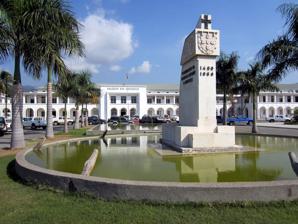
Building: Government Palace, Dili
Country: East Timor
Year built: 1969
Official workplace of the prime minister and Constitutional Government of East Timor Government Palace Palácio do Governo ( Portuguese ) Palásiu Governu ( Tetum ) The palace in 2011, with the monument to Prince Henry the Navigator at right General information Type Office building Architectural style Portuguese colonial Address Rua 30 de Agosto, Colmera Town or city Dili Country East Timor Coordinates 8°33′16″S 125°34′43″E / 8.55431°S 125.5786°E / -8.55431; 125.5786 Current tenants Prime Minister of East Timor Owner Government of East Timor Website Government of Timor-Leste The Government Palace ( Portuguese : Palácio do Governo , Tetum : Palásiu Governu ) in Dili , the capital city of East Timor , is the official workplace of the prime minister and Constitutional Government of East Timor . In the final stages of the Portuguese colonial era , it was known as the Official Palace (Portuguese: Palácio das Repartições , Tetum: Palásiu das Repartisaun Publikas ), and was the office of the colonial governor . History The old palace The old palace in 1940 The present Government Palace was constructed to replace an earlier government palace, built in Dili between 1874 and 1881 to be the official residence of the colonial governor . An elongated single-storey building with a colonnaded façade, the earlier palace ceased to be the official residence in 1886, when a new official residence, the Palácio de Lahane , was completed in the mountains south of Dili. As of the 1940s, the government offices in Dili were distributed between the old palace, the services building and the finance building. Within the old palace were the government secretariat, the governor's office, the Directorate of the civil administration services, and the military division. The services building, a very large structure built between 1882 and 1886, housed the services of the Public Works and the post office. The finance building, an unpretentious single-storey structure built in 1890 to store materiel for the colonial military, but actually used provisionally as a hospital until 1909, was the headquarters of the colony's finance services. In December 1941, Allied forces entered Dili. In February 1942, the city was bombed, invaded and occupied by Japanese forces , and the Australian contingent of the Allied forces retreated to the mountains. The following month, the Australians launched the first of several raids against Dili, but from early December 1942 the Australian operations in Timor were progressively wound down, and Japan was allowed to occupy the whole island. By September 1945, when Japan surrendered, Dili, and particularly its central area, had been left devastated by the bombings from both forces. The present palace The present palace, c. 1969 Between the early 1950s and the end of the 1960s, the old palace and its accompanying buildings were replaced by the present palace, which was known during the remainder of the Portuguese colonial days as the Official Palace, and was the office of the colonial governor. In the mid-1970s, after the authoritarian Estado Novo regime that had governed Portugal since 1933 was overthrown in the Carnation Revolution of 25 April 1974, at least three significant events consequent upon that revolution took place at the palace. First, in a speech during a function at the palace in late 1974, Antonio de Almeida Santos , the Minister of Interterritorial Coordination in the new Portuguese government, stated that the East Timorese should be free to choose their own destiny. However, and at the request of the secretary of state for administration, he also spoke much more enthusiastically of the possibilities of continued association with Portugal or integration with Indonesia than of independence, which he suggested would not be realistic given that Portuguese Timor was far from "economic independence". Secondly, on 28 November 1975, approximately a year later, the Fretilin political party, at a hastily organised ceremony before a crowd of 2,000 gathered in front of the palace, made a unilateral declaration of independence of East Timor from Portuguese colonial rule. Thirdly, on 7 December 1975, just over a week later, Indonesia began a full-scale invasion of East Timor , focused on Dili. By midday, Indonesian troops had secured the palace and had posted teams along the key routes leading out of the centre of town. On 17 December 1975, the Indonesians formed a Provisional Government of East Timor (PGET) ( Indonesian : Pemerintah Sementara Timor Timur (PSTT)); they then proceeded to occupy East Timor until 1999. During the occupation, the palace was used as the Office of Governor/Head of Regional Administration of East Timor (Indonesian: Kantor Gubernur/Kepala Daerah Tingkat I Timor Timur ). In the immediate aftermath of the independence referendum of 30 August 1999 that led to Indonesia's withdrawal from East Timor by the end of October 1999, the palace served as a refuge for many Timorese from the violent reaction of the Indonesian military and its allies to the referendum's outcome. From late in 1999, the palace housed the services of the United Nations Mission in East Timor (UNAMET). Subsequently, until East Timor resumed independence in May 2002, it was the headquarters of UNAMET's successor, the United Nations Transitional Administration in East Timor (UNTAET). During the violence in late 1999, much of Dili was set alight; as of April 2000, the palace was one of only a handful of fire damaged city buildings that had been repaired. The palace in 2002 Since May 2002, the palace has been the official workplace of the prime minister and Constitutional Government of East Timor. In the Australian media, it has been alleged that in 2004, the Australian government, by bugging the palace's Cabinet Room , recorded certain private discussions between East Timor officials about negotiations with Australia over their maritime border . Shortly before 2004, the palace had been renovated under the guise of an Australian aid program. According to Clinton Fernandes , a professor of international and political studies at the University of New South Wales in Canberra , Australia, in his book Island off the Coast of Asia (2018), the listening devices installed in the palace: "... were turned on and off by a covert agent inside the building. They then beamed the recording by microwave signal to a line-of-sight covert listening base set up inside the Central Maritime Hotel ... The digital recordings were then allegedly couriered across town to the Australian embassy, and sent to Canberra for analysis." The Central Maritime Hotel was a former Russian hospital ship that had been converted into, and used in Myanmar as, a floating luxury hotel. It had then been towed to Dili, which at the time had had no landbound hotels or restaurants suitable for international visitors. There, it had been moored on the waterfront of the Bay of Dili , opposite the palace. On 28 April 2006, in the early stages of a dispute between the government and a group of former soldiers, a riot broke out in Dili and a mob attacked the palace. Five people were killed in that incident; in the ensuing crisis over the next two months, a total of 37 people died, and 150,000 were displaced. On 20 June, after international forces had intervened in the dispute at the request of the government, a protest rally was held in front of the palace. In June 2012, construction workers digging holes in the garden of the palace discovered a mass grave with the bones of at least 52 people. On preliminary examination, the bones appeared to be too large to be Timorese, and could have dated back to 1975. Damien Kingsbury , an Australian academic specialising in East Timor affairs, said that if the bones are not East Timorese, they are likely to be from East Timor's large Chinese community at the time of the Indonesian invasion. "When the Indonesians invaded [the territory] in 1975, [the Chinese] were one of the main targets of the Indonesian military," he explained. The following year, 2013, the Australian government issued a statement acknowledging that East Timor had commenced arbitration proceedings in the Permanent Court of Arbitration in The Hague seeking a declaration that the Treaty on Certain Maritime Arrangements in the Timor Sea (CMATS) was void. The statement also revealed that East Timor's contention in the arbitration was that Australia, by engaging in espionage during the negotiations over that treaty, had not conducted the negotiations in good faith. In March 2018, at the United Nations in New York, after years of further negotiations between Australia and East Timor, the two nations signed the Treaty Between Australia and the Democratic Republic of Timor-Leste Establishing Their Maritime Boundaries in the Timor Sea. That treaty, which replaced the CMATS, established a Timor Sea boundary essentially following a median line. On 30 August 2019, the prime ministers of the two nations stood outside the palace to announce the formal ratification of the treaty, and celebrate the 20th anniversary of East Timor's vote for independence. Description The palace Located at Rua 30 de Agosto, in Colmera , a suco of Dili, the palace faces north towards Avenida Marginal [ de ] , and beyond that, the Bay of Dili. It is composed of three independent blocks connected by a continuous peristyle running along its façade. The central block is based on a 1953 design by João António de Aguiar, and was built in the first half of the 1950s. On its west side is the second block, which was constructed between 1960 and 1962. Originally, that block was used by the Department of Works, the workshops of which were in the southwest of the Bairo Central [ de ] aldeia of Dili. The third block, to the east of the central block, was built between 1966 and 1969, to a 1963 design by António Sousa Mendes. Its initial use was for Postal Services, Telephones and Telegraphs (CTT). In style, the palace is a traditional two-storey Portuguese structure with a symmetrical axis, a hip roof, and eaves. Formally, it follows the model used all over the then Portuguese Empire in the 1950s . The peristyle running along its façade consists of an arcade at ground level, and a veranda with a colonnade of pillars and a flat reinforced concrete roof at the second level. The central block's arcade has seventeen arches (three central and seven lateral on each side). The central arches and the corresponding stretch of the upper veranda are in the form of a portico . The lateral blocks are slightly shorter than the central one. They have only fifteen arches (three central, again in the form of a portico, and six lateral on each side). The porticos on the lateral blocks are less noticeable than those of the central block, as they are a continuation of the veranda and no higher than the eaves. The side and rear walls of the palace have none of the architectural elements of the façade. The plaza Between the palace and the Avenida is a formal ceremonial urban open space, which was planned as a symbolic replication of the Praça do Comércio ( transl. Commerce Plaza ) in Lisbon. In the 2010s, the open space was re-branded from a largo (square) to a praça (plaza) honouring East Timor's unilateral declaration of independence in 1975. To its west was originally an infantry barracks and is now the Portuguese embassy. To its east was originally an open space planted with trees. In the centre of the plaza is a monument erected in 1960 as a tribute to the Portuguese Prince Henry the Navigator . António Salazar 's Estado Novo regime installed both that monument and other, similar, monuments across the Portuguese Empire. Also in 1960, the United Nations General Assembly resolved , in effect, to redefine the Timorese residents of the then Portuguese Timor as colonial subjects of Portugal, and asserted that they, not the colonial power, should determine their identity. According to Pat Walsh, an Australian human rights advocate: "The [palace] and its largo to Henry were most likely Salazar's way of telling the UN va embora! (get lost) and the Timorese, nos estamos acui para ficar (we're here to stay)." During the Indonesian occupation of East Timor, the monument was not damaged or destroyed. Walsh has speculated that that is because "... Indonesia chose not to antagonise Portugal which at that point was vacillating on the Timor question." However, an historian, Geoffrey Gunn, has uncovered evidence, in the form of a publication of a provincial Indonesian government, suggesting that the Indonesians wrongly understood that the monument was dedicated to a mere colonial official in Portuguese Timor. Even in the 2010s, few Timorese could identify the monument's true subject. Nevertheless, the retention of the monument in such a prominent location appears to have been a conscious decision by East Timor's government to embrace the country's Portuguese colonial legacy as part of its national identity. References Notes